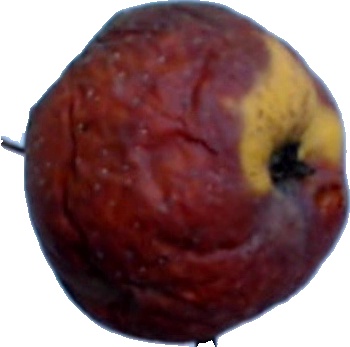
Label: apple_rotten_1